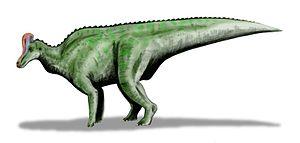
Velafrons est un genre de dinosaures de la famille des Hadrosauridae et de la sous-famille des Lambeosaurinae ayant vécu à la fin du Crétacé supérieur au Mexique. Il est connu par un crâne presque complet et un squelette partiel d'un juvénile. Il avait une crête osseuse sur le front.
De nouvelles espèces vivantes sont régulièrement définies chaque année.